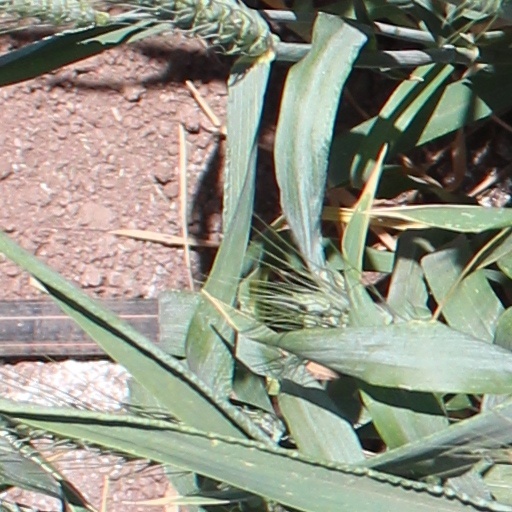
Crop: wheat